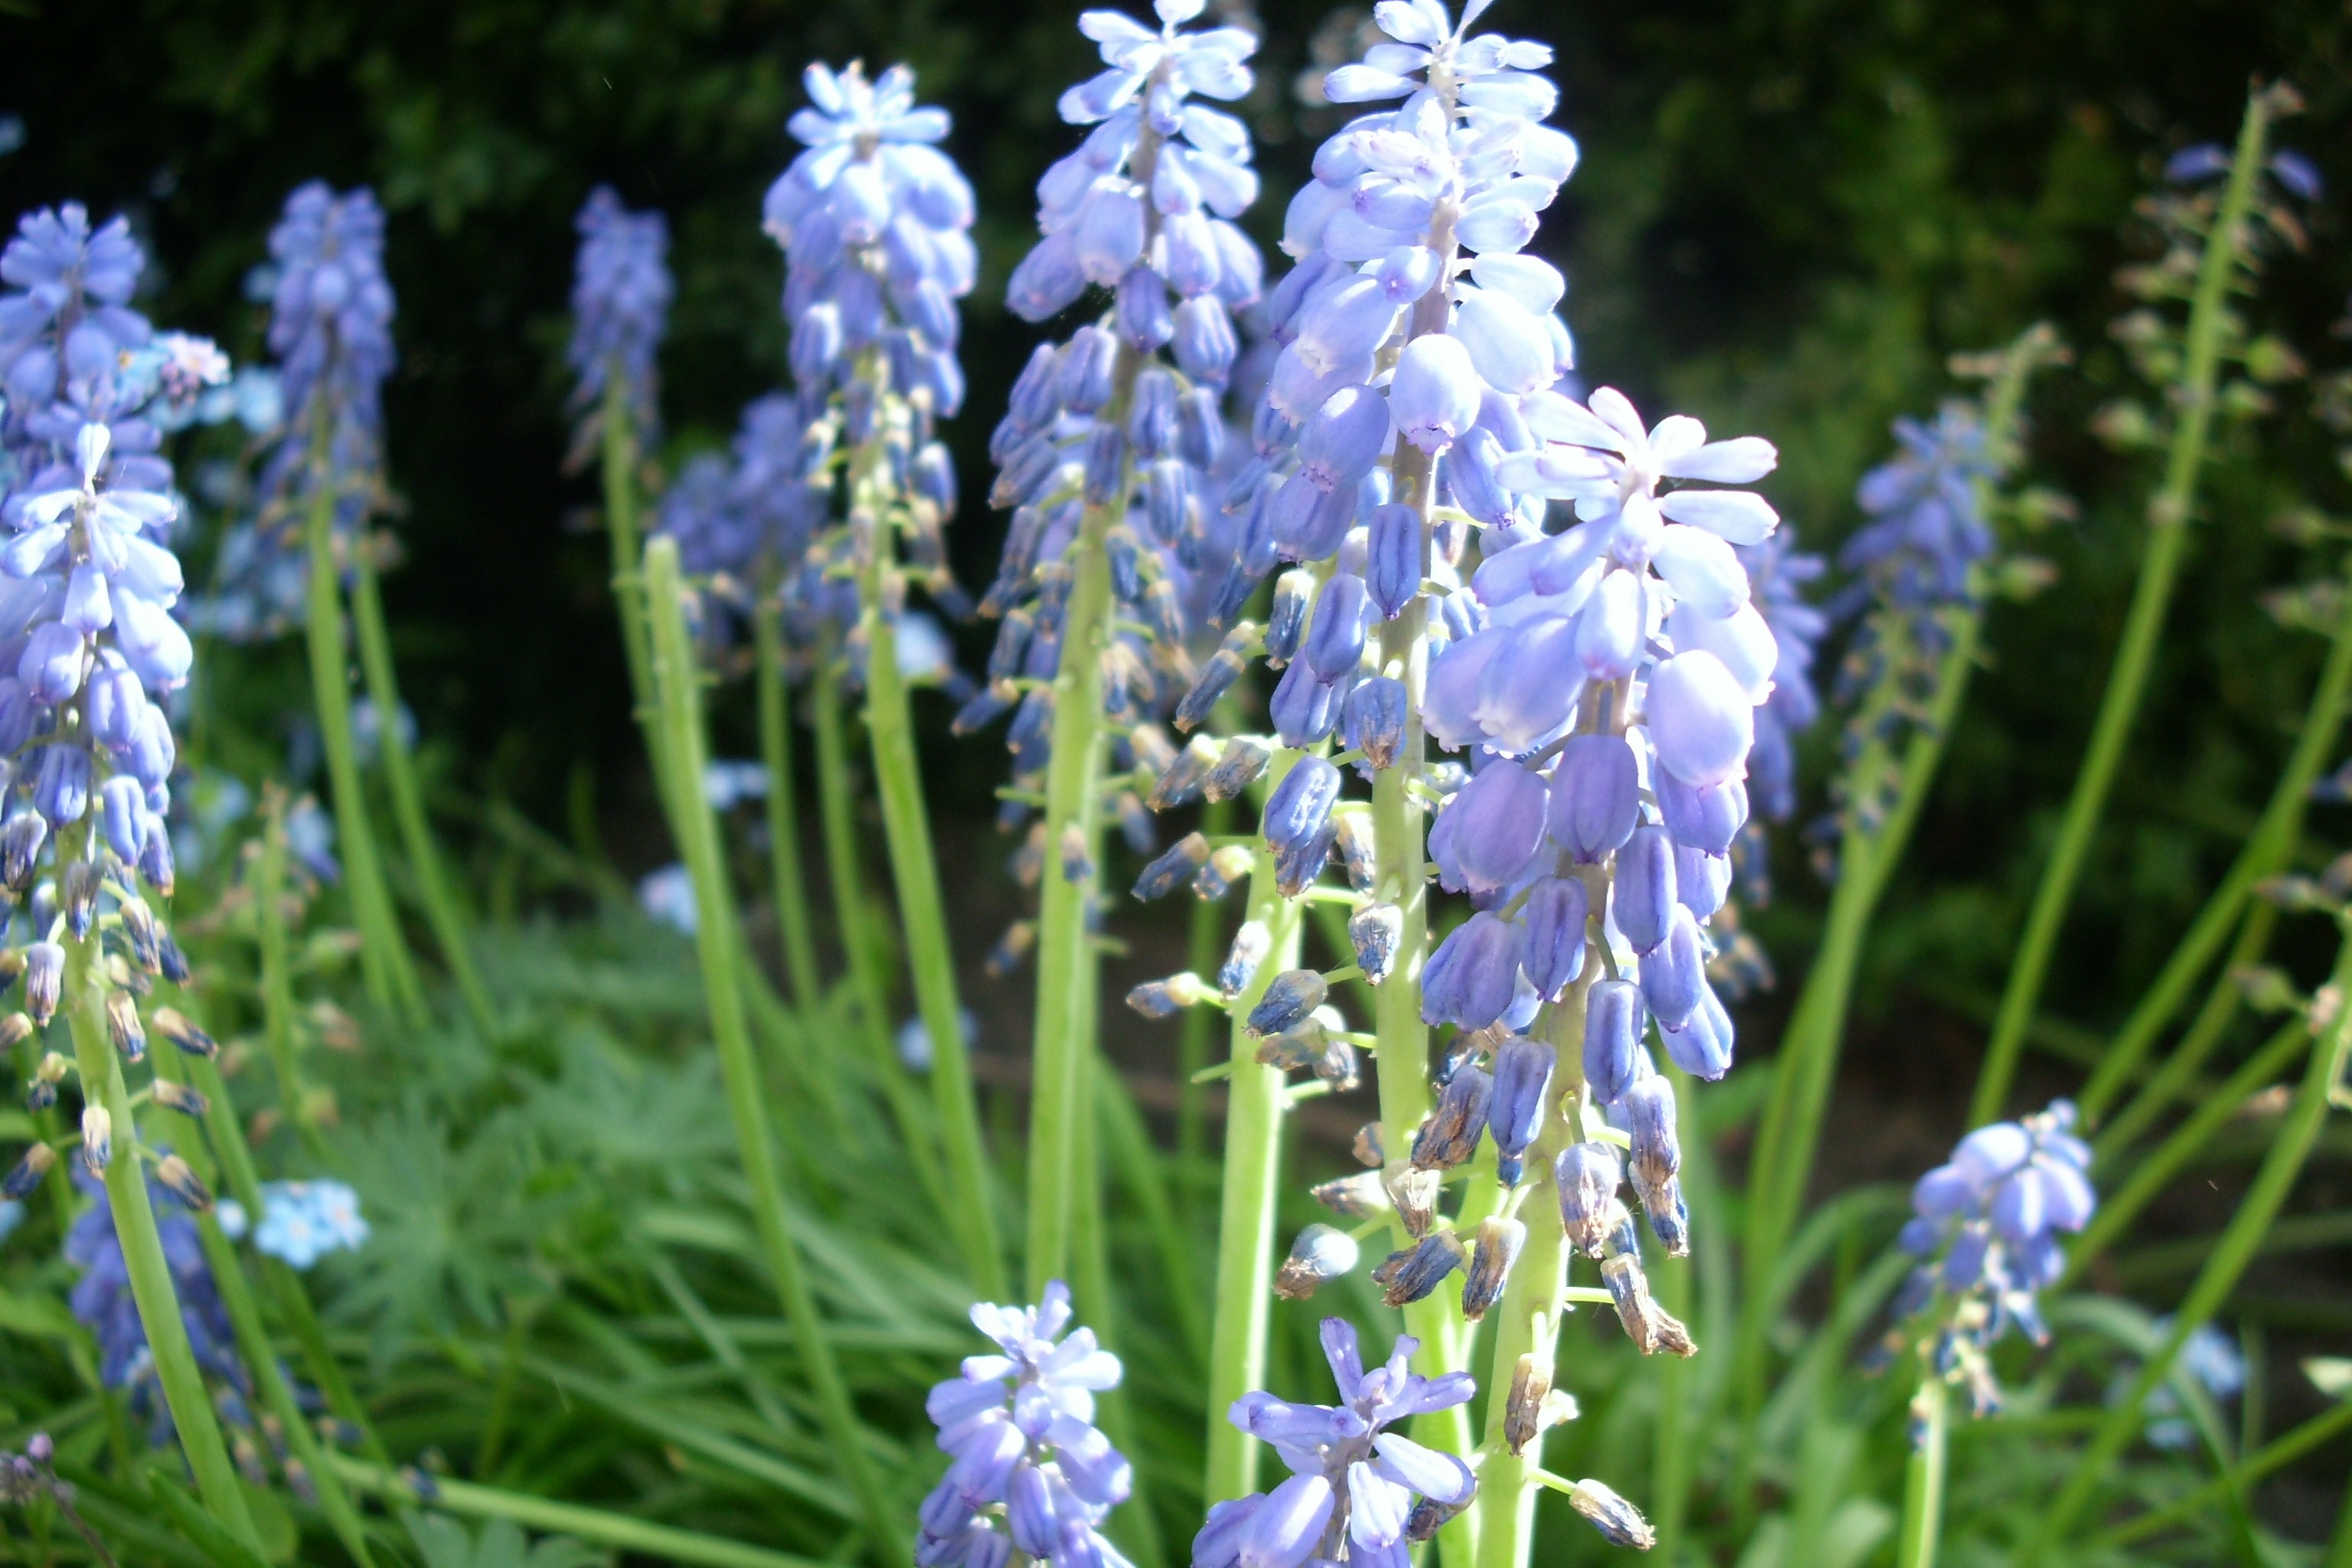
grass, plant, meadow, flower, purple, green, herb, pasture, park, botany, garden, flora, lavender, wildflower, art, hyacinth, scilla, lupin, thimble, flowering plant, delphinium, land plant, english lavender, dactylorhiza praetermissa, india hyacinth